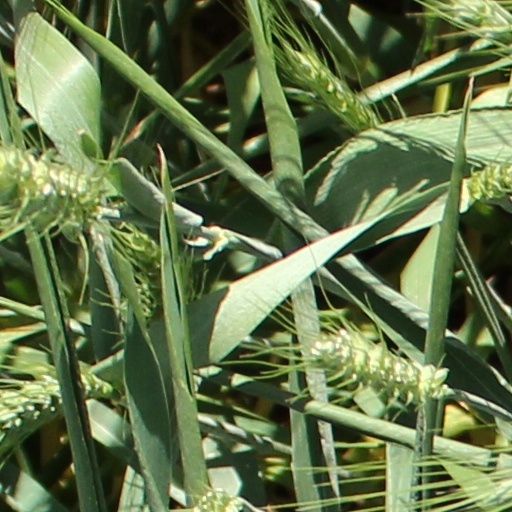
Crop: wheat